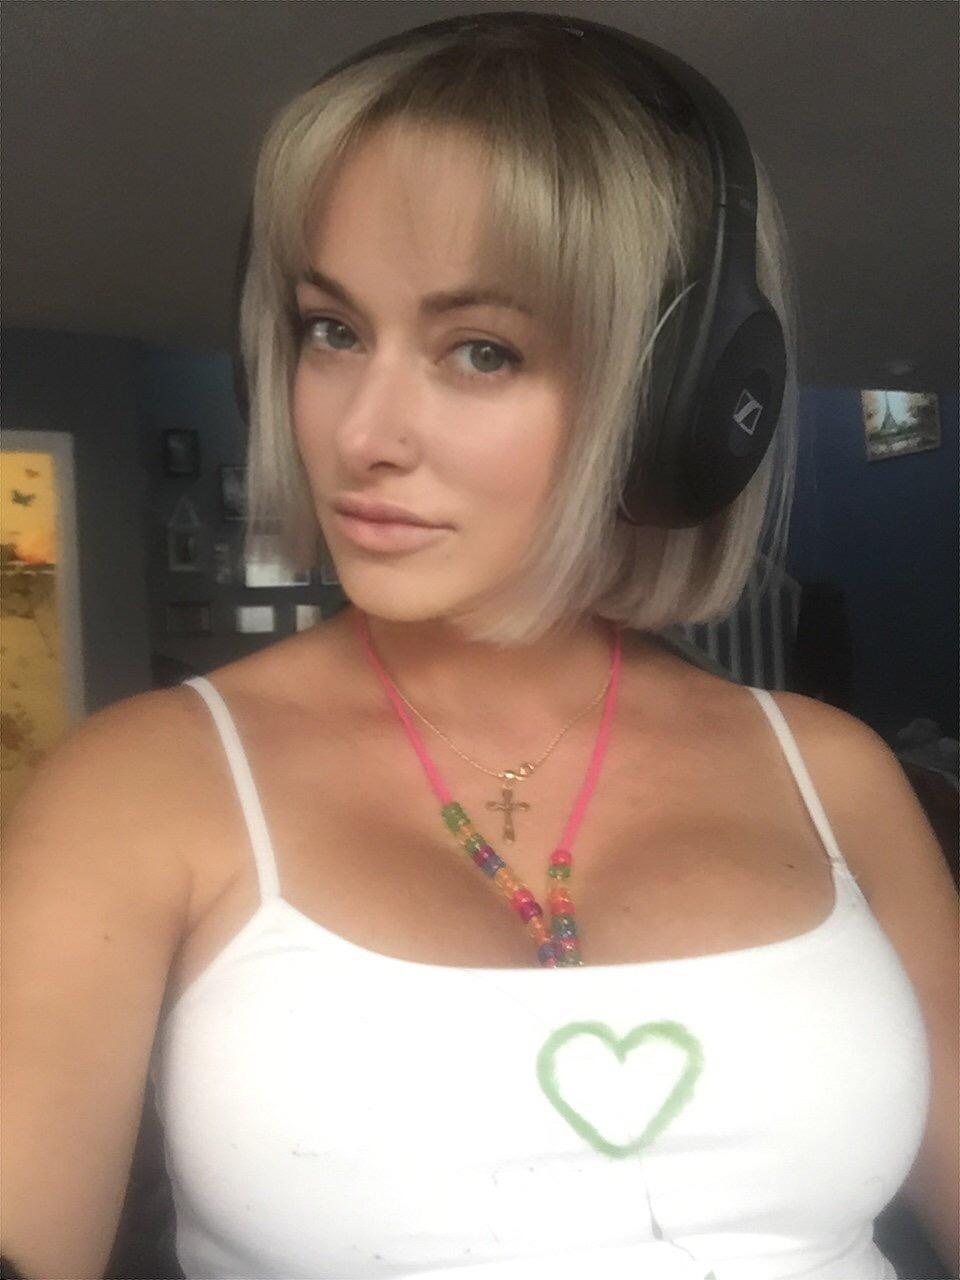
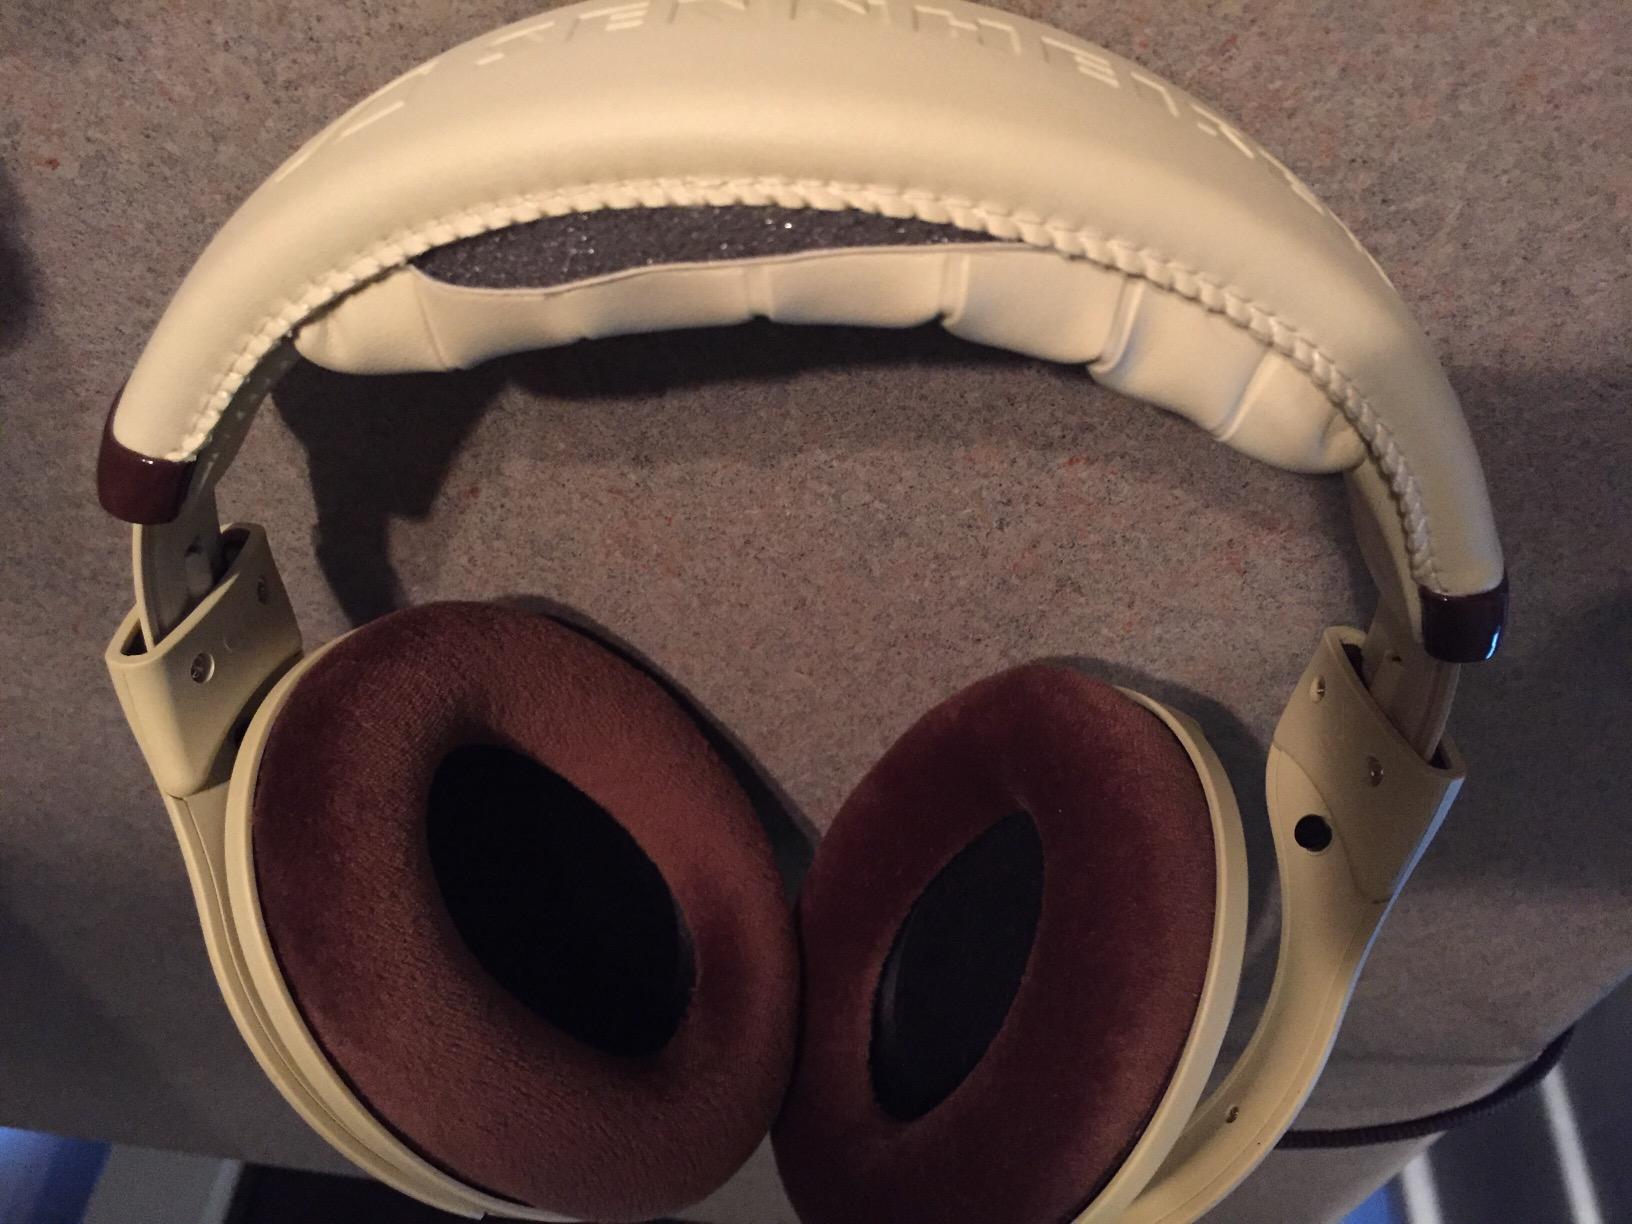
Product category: headphones
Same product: no